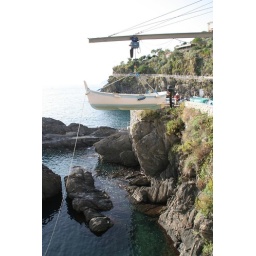
raising a boat to park in the street